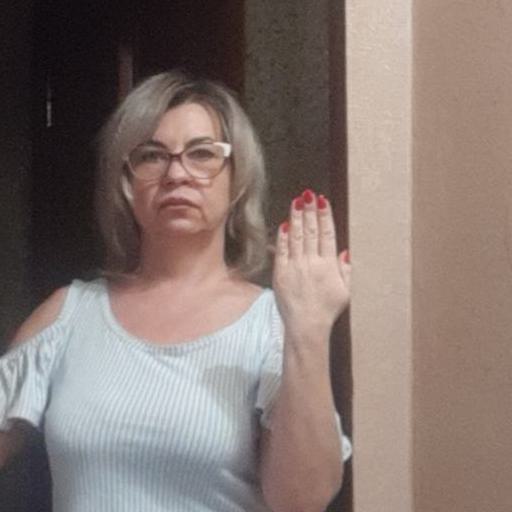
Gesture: stop_inverted